Young Dr. Kildare

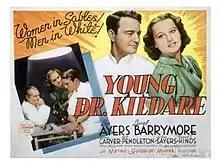
Theatrical release poster

Young Dr. Kildare is a 1938 American drama film directed by Harold S. Bucquet and starring Lew Ayres as Dr. James Kildare, an idealistic, freshly graduated medical intern, who benefits greatly from the wise counsel of his experienced mentor, Dr. Leonard Gillespie (played by Lionel Barrymore). The film was based on a story and characters created by author Frederick Schiller Faust, writing as Max Brand.